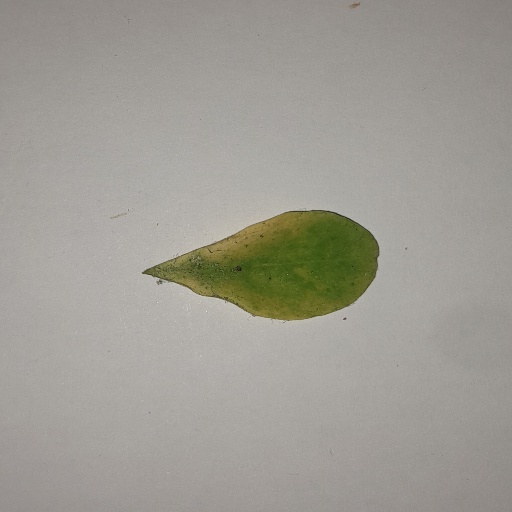
Species: Sojina
Leaf condition: Yellow Leaf